Hermann Neuberger

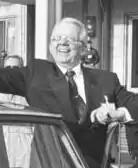
Neuberger in 1990

Hermann Neuberger (12 December 1919 – 27 September 1992) was the seventh president of the German Football Association ("Deutscher Fußball-Bund", DFB) from 1975 until his death in office in 1992.